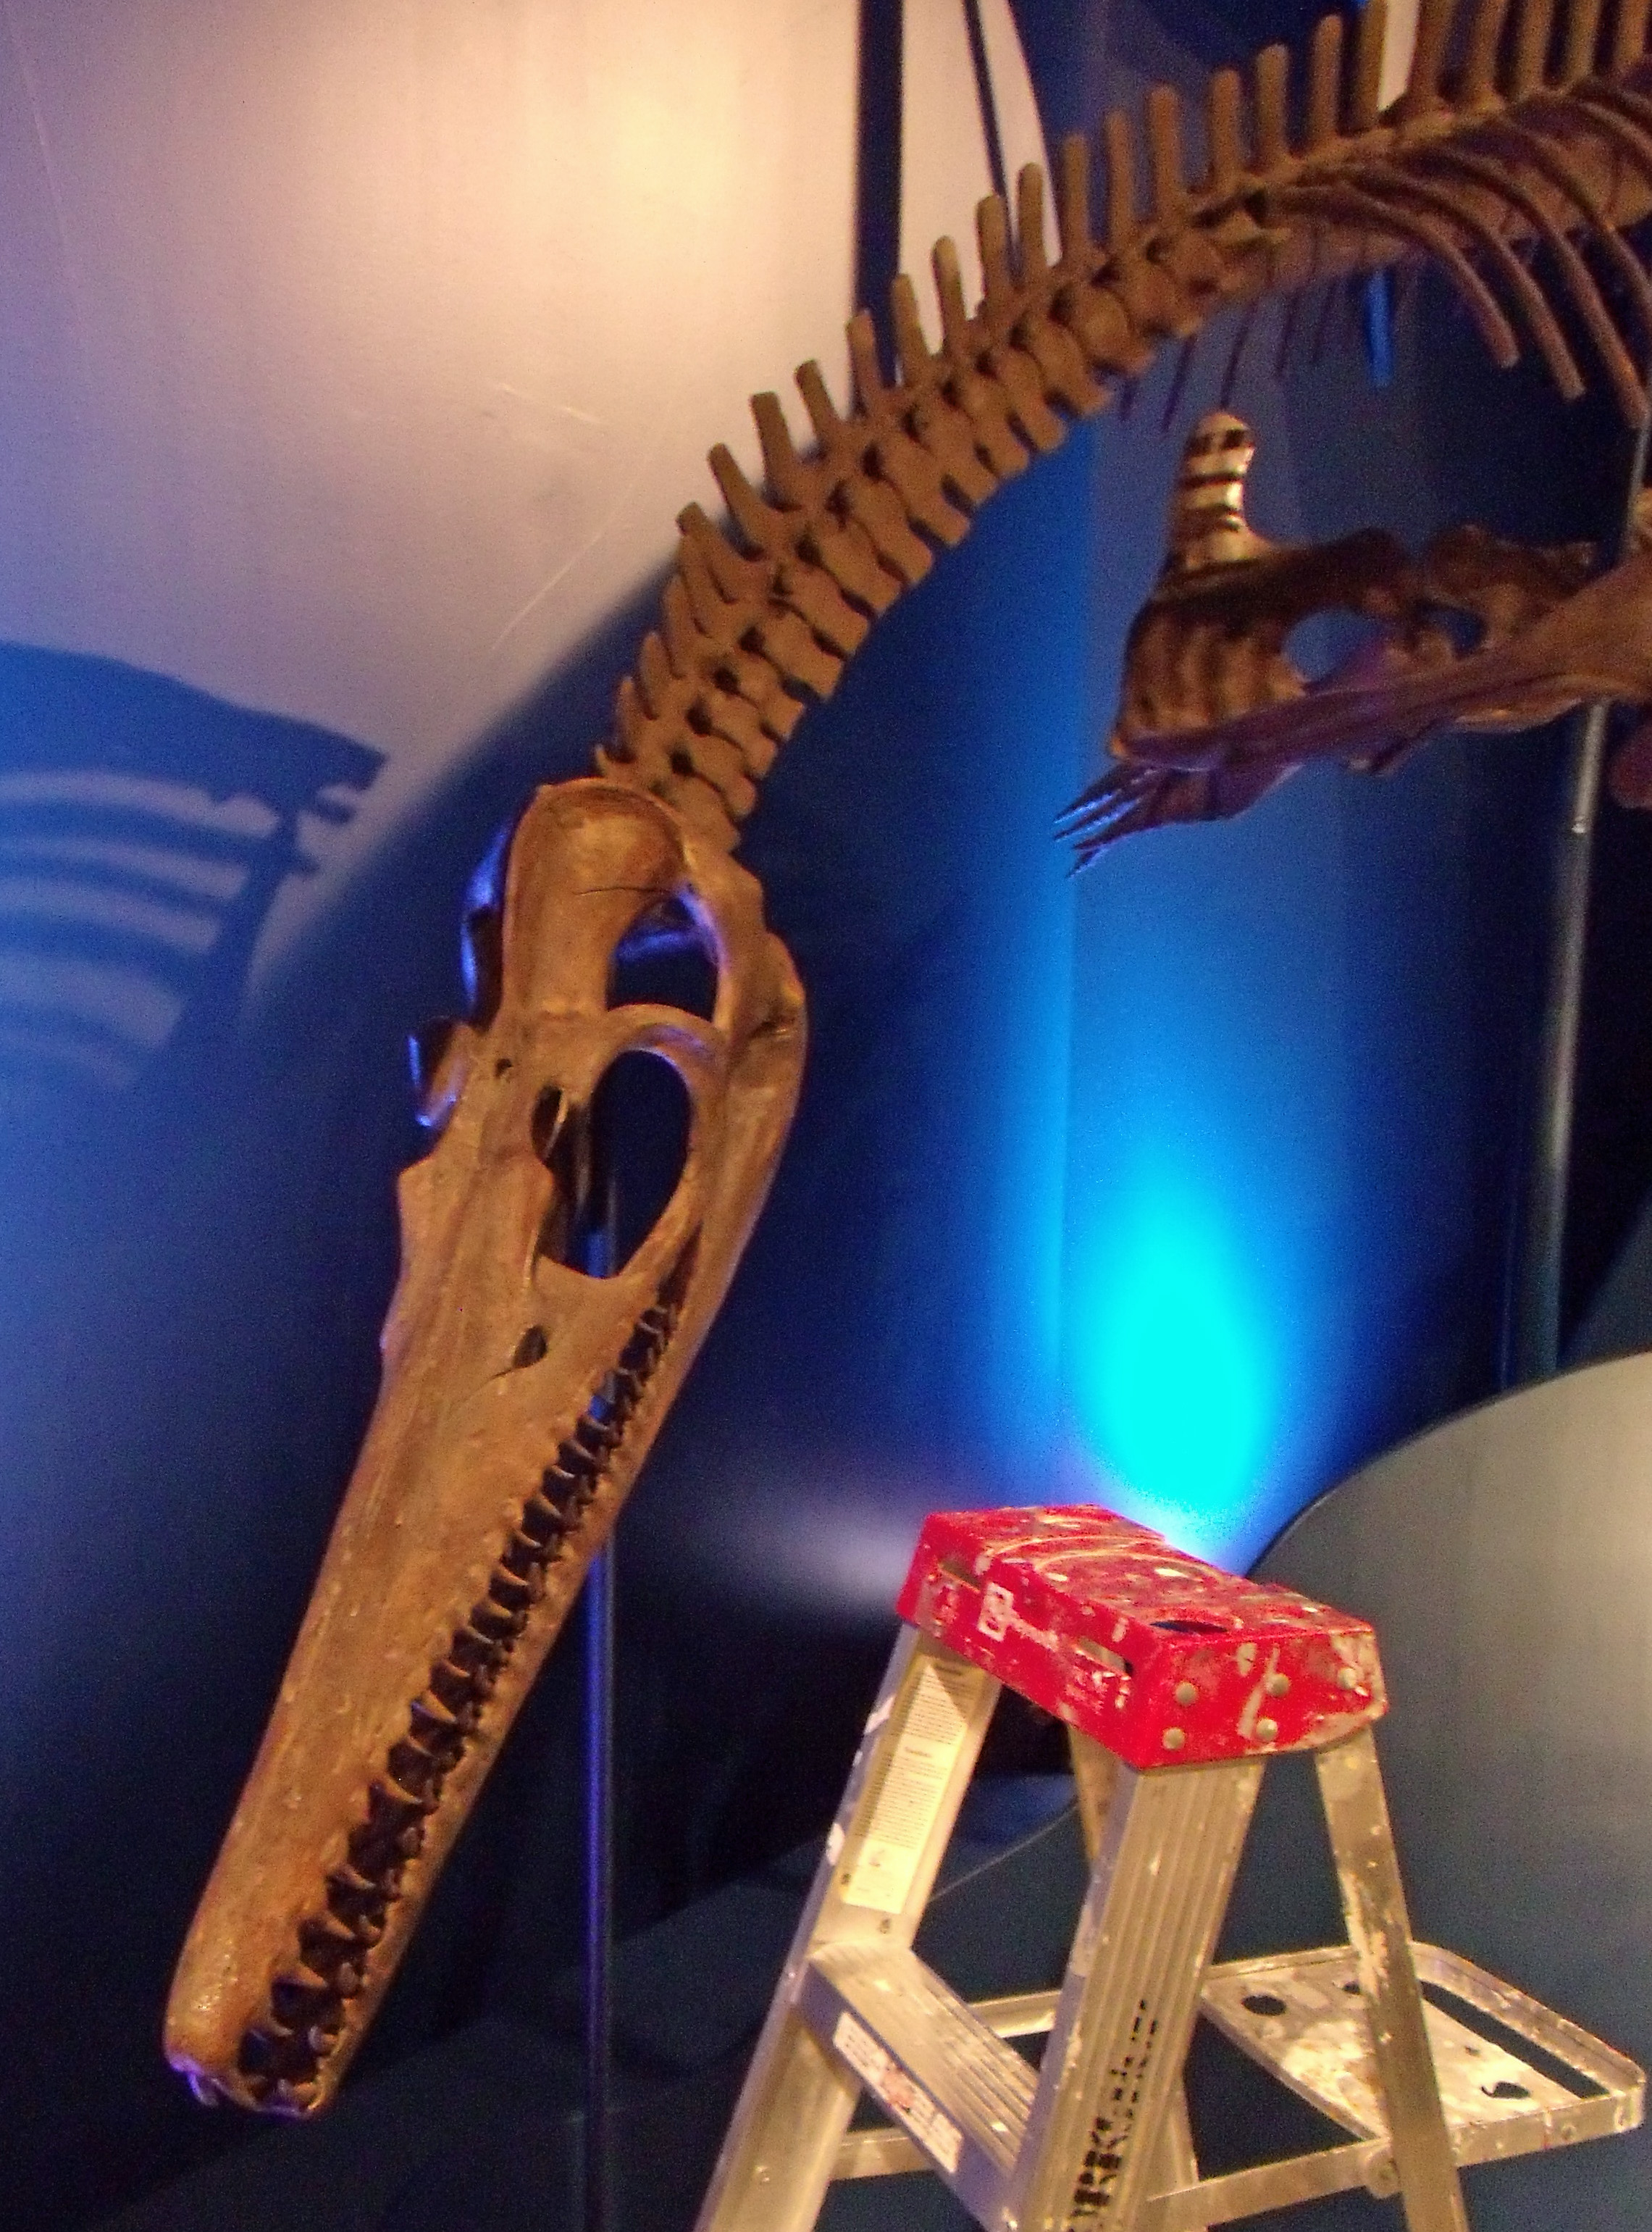
wood, museum, display, canada, winnipeg, geotagged, tourist attraction, fossil, dinosaur, noflash, 2009, cretaceous, subarcticmike, hallelujah, manitobamuseum, coffeebreak, snackattack